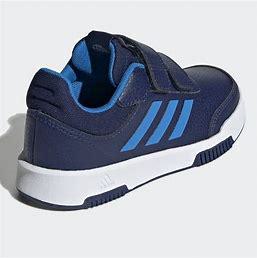
Brand: Adidas
Model: Tensaur Sport Training Hook And Loop